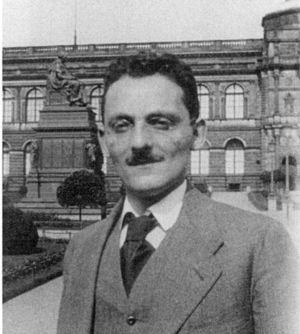
Franz Kafka est un écrivain austro-hongrois de langue allemande et de religion juive, né le 3 juillet 1883 à Prague et mort le 3 juin 1924 à Kierling. Il est considéré comme l'un des écrivains majeurs du XXᵉ siècle.